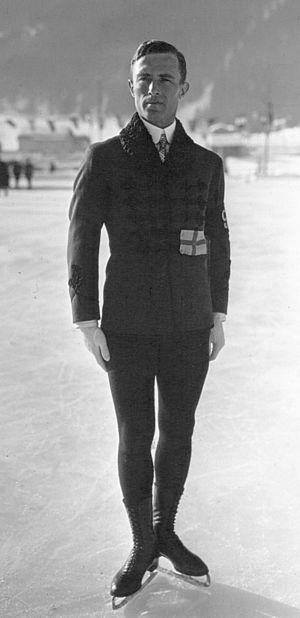
Gillis Grafström, né le 7 juin 1893 à Stockholm et décédé le 14 avril 1938 à Potsdam, était un patineur artistique suédois. Il a gagné trois fois le titre olympique.